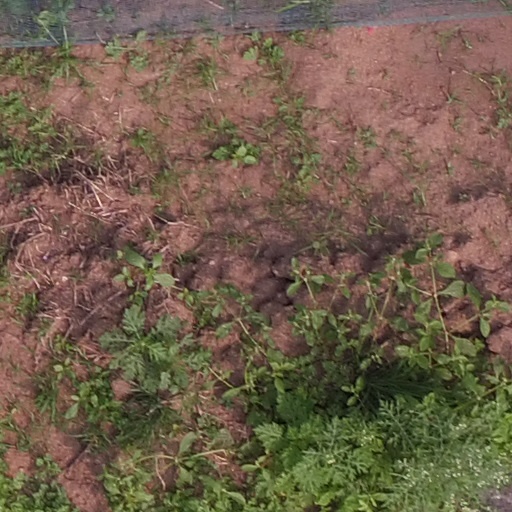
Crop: maize; corn